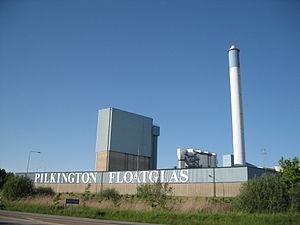
On trouvera ci-dessous une liste de découvertes, d'inventions et d'innovations faites par accident, à la suite d'un concours imprévu de circonstances ou par hasard – ce qu'il est devenu courant d'appeler, sous l'influence du livre de Royston Roberts, Serendipity: Accidental Discoveries, les découvertes et inventions faites par sérendipité.